History of Sicily

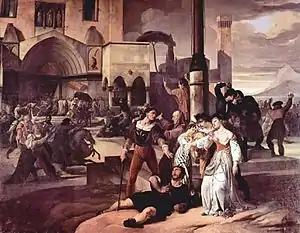
"Sicilian Vespers" (1846), by Francesco Hayez

The most significant changes that the Normans were to bring to Sicily were in the areas of religion, language and population. Almost from the moment that Roger I controlled much of the island, immigration was encouraged from Northern Europe, France, England, Northern Italy and Campania. For the most part, these consisted of Lombards of the Kingdom of Italy, who were Vulgar Latin variety-speaking and more inclined to support the Western church. With time, Sicily would become overwhelmingly Roman Catholic and a new vulgar Latin idiom would emerge that was distinct to the island.